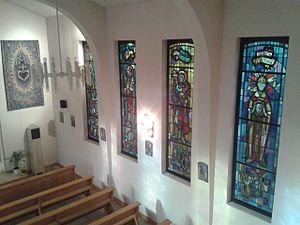
Vitraux côté amont.
L’église Saint-Victor d'Ollon est un édifice religieux catholique situé à Ollon dans le canton de Vaud en Suisse. Il ne faut pas la confondre avec le temple réformé de cette même localité, qui est l'ancienne église médiévale dite de Saint-Victor.